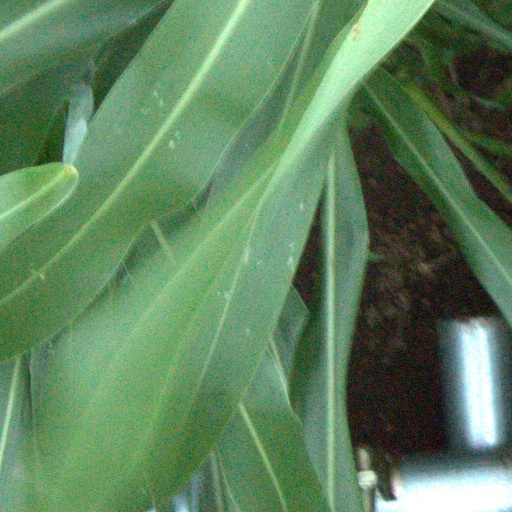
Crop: sorghum